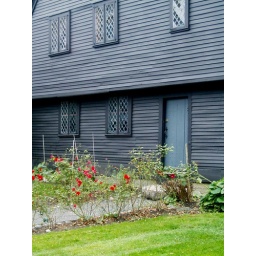
this isn't the only black house in salem